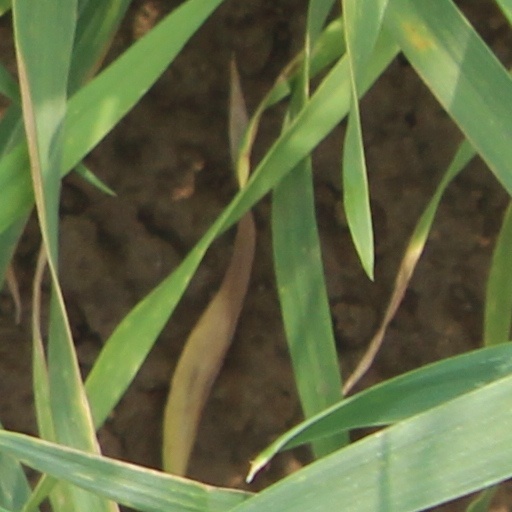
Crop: wheat